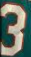
Number: 3